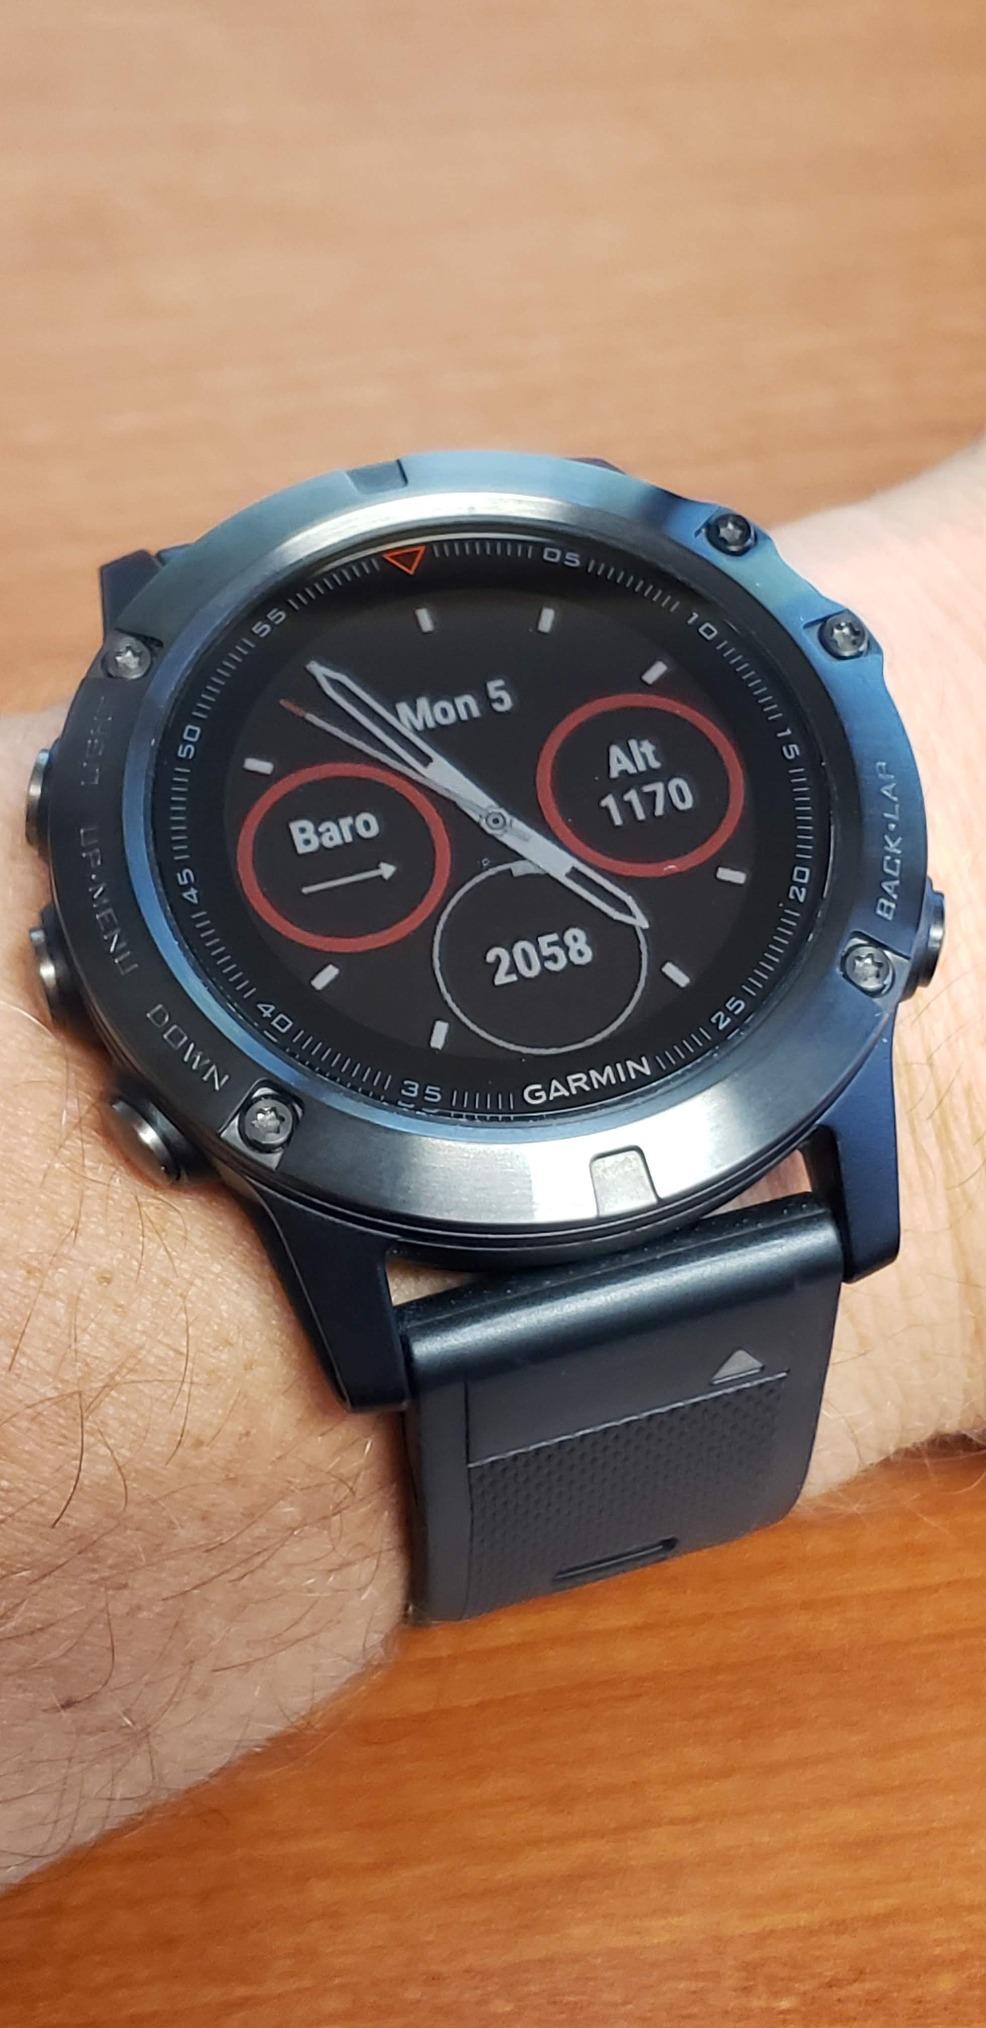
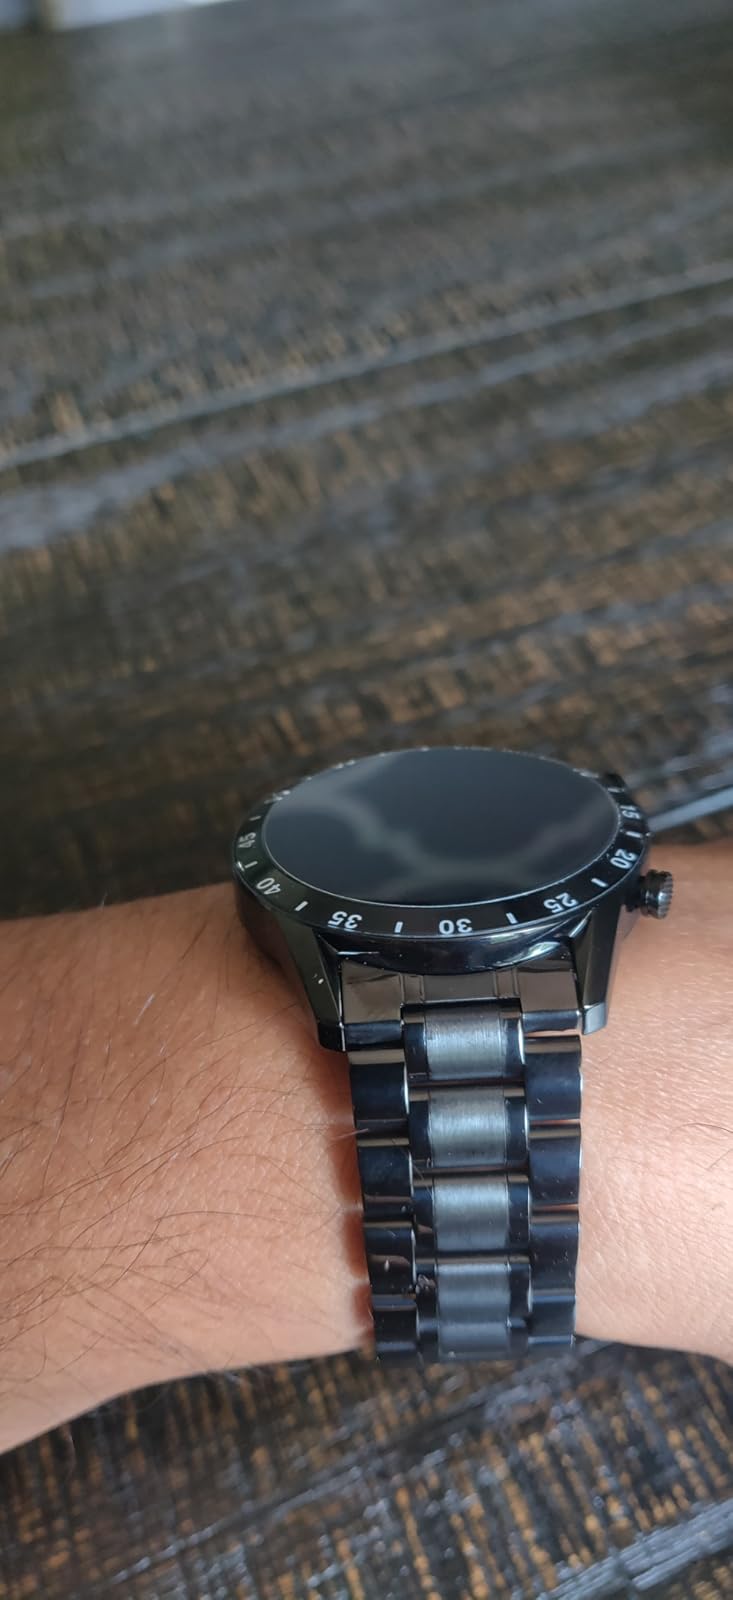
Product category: smartwatch
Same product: no